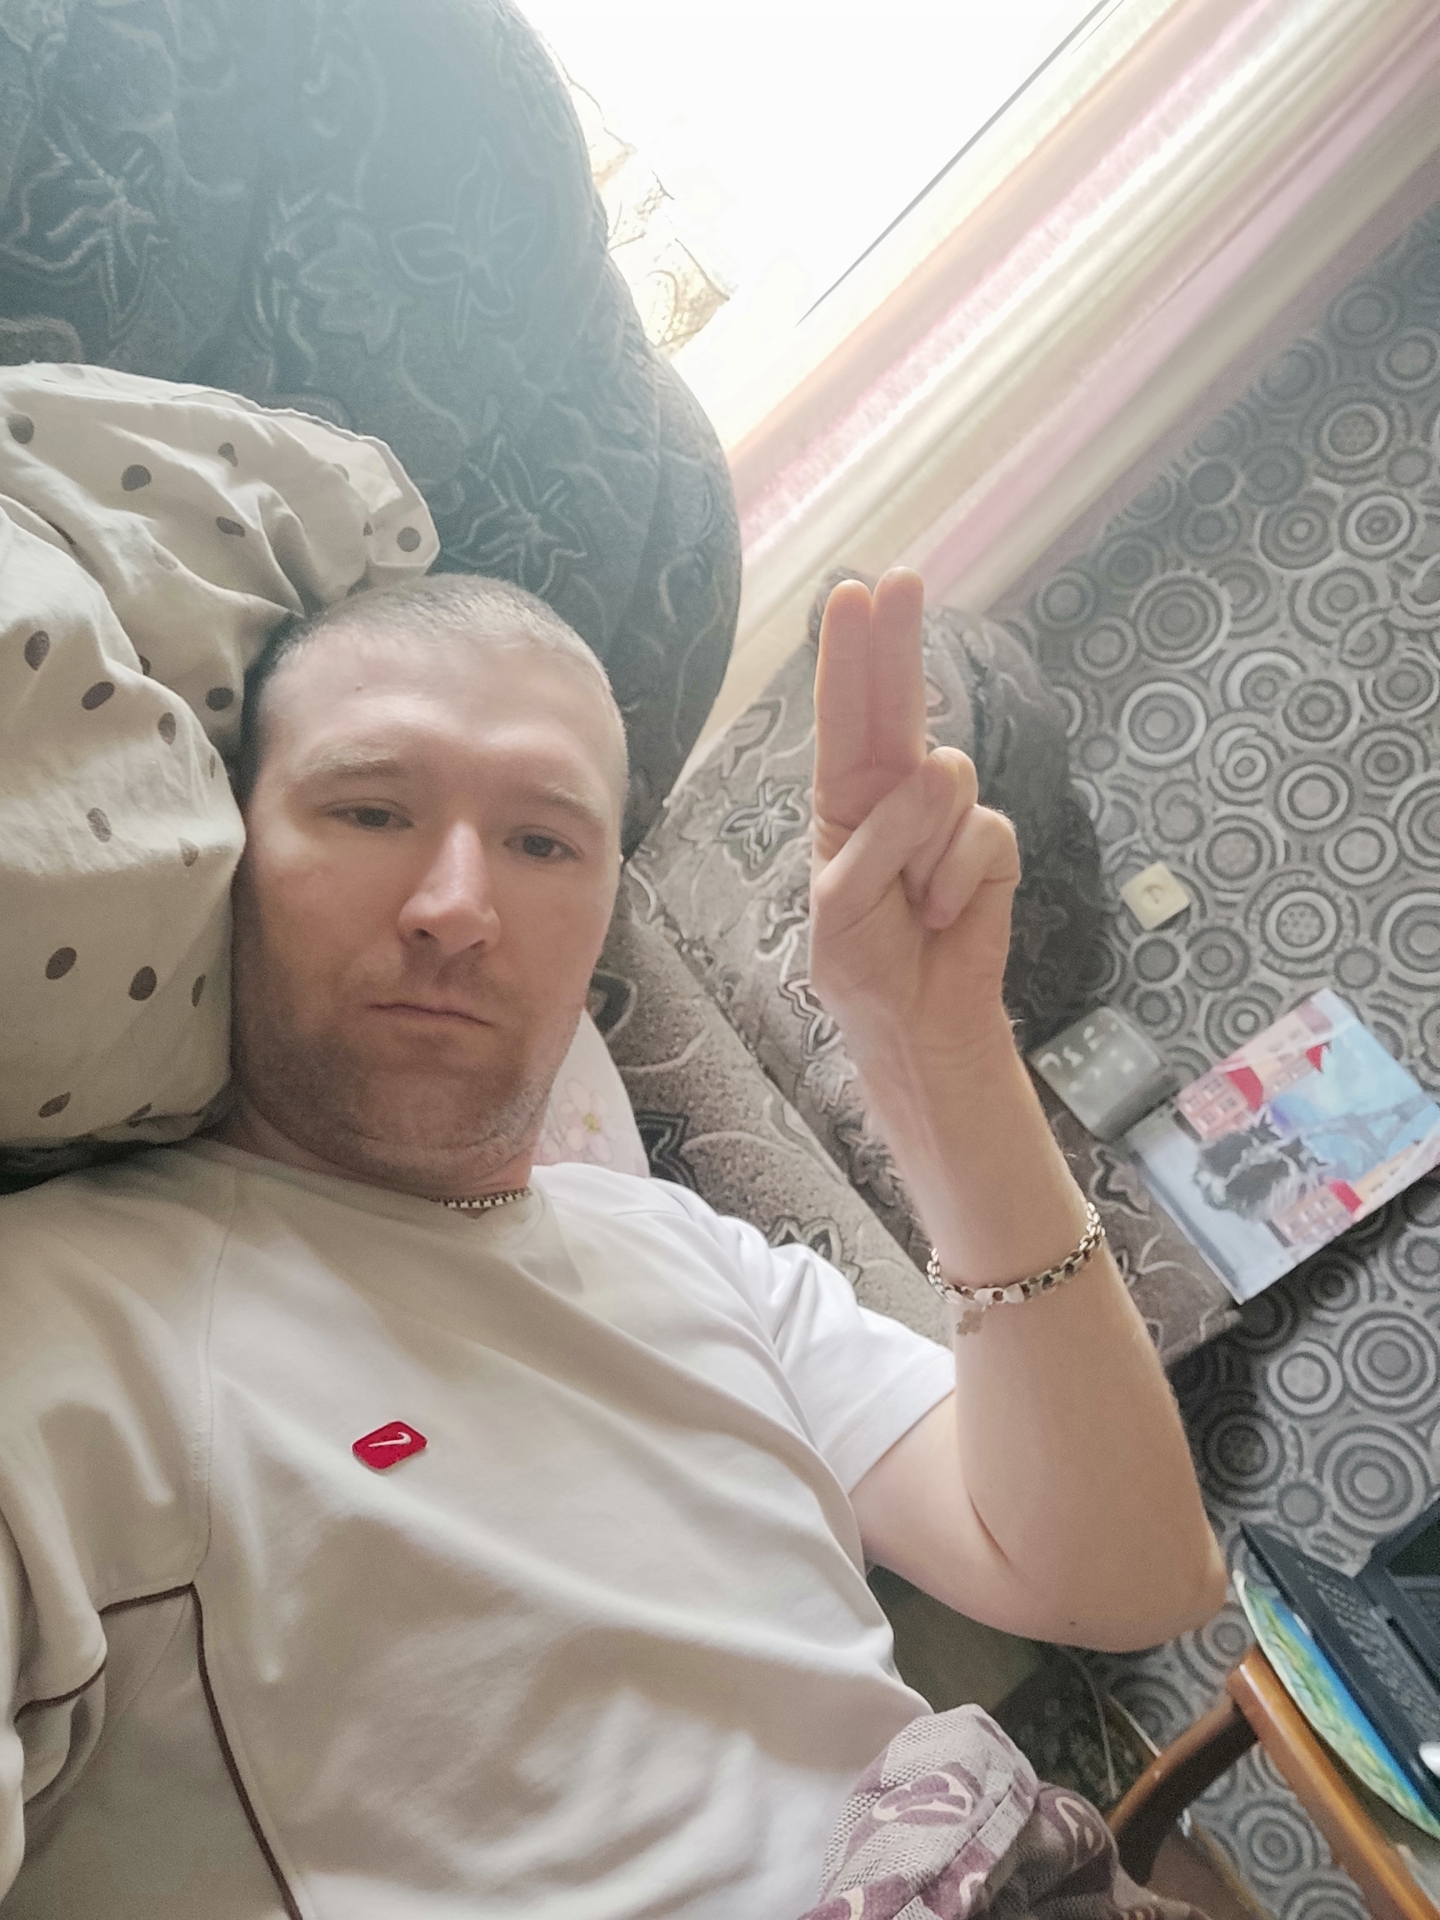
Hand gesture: two_up